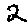
Label: 2